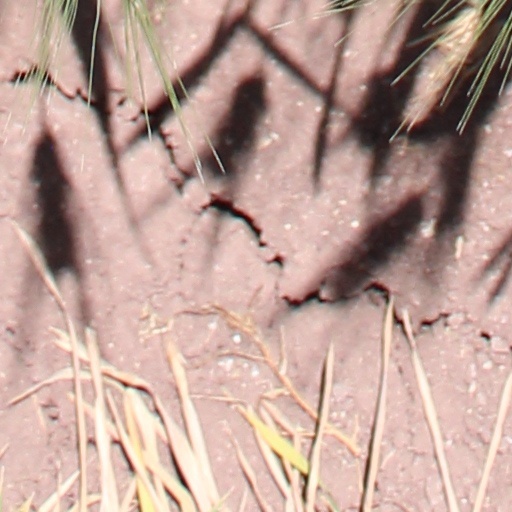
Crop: wheat